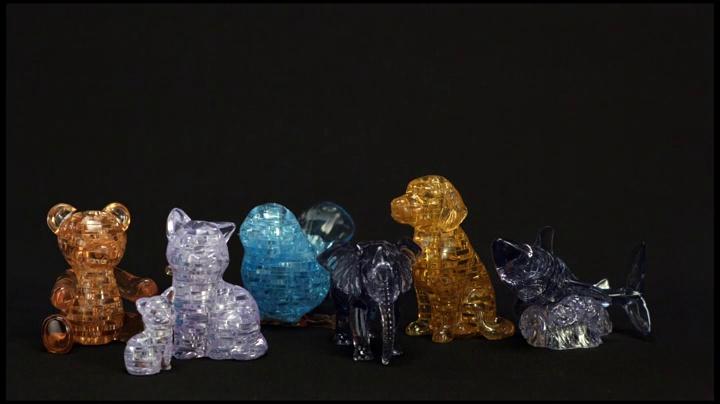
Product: Bepuzzled Original 3D Crystal Jigsaw Puzzle Kit - Tin Robot DIY Assembly Brain Teaser, Fun Model Toy Gift Decoration for Adults & Kids Age 12 and Up, 39 Pieces (Level 1)
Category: Toys & Games | Puzzles | Brain Teasers
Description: Take puzzling to a whole new dimension – tin robot 3D crystal puzzle from Be Puzzled is a sleek, translucent, crystalline puzzle with 39 unique interlocking pieces.
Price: $12.99
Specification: ProductDimensions:5.8x2x3.8inches|ItemWeight:6.4ounces|ShippingWeight:6.4ounces(Viewshippingratesandpolicies)|DomesticShipping:ItemcanbeshippedwithinU.S.|InternationalShipping:ThisitemcanbeshippedtoselectcountriesoutsideoftheU.S.LearnMore|ASIN:B01G5Y4CG2|Itemmodelnumber:30898|Manufacturerrecommendedage:5yearsandup